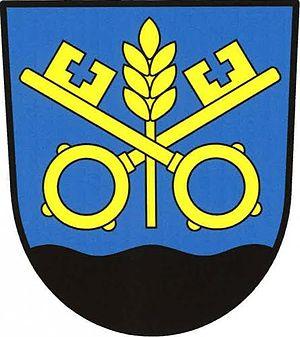
Cvrčovice est une commune du district de Kladno, dans la région de région de Bohême-Centrale, en République tchèque. Sa population s'élevait à 768 habitants en 2020.